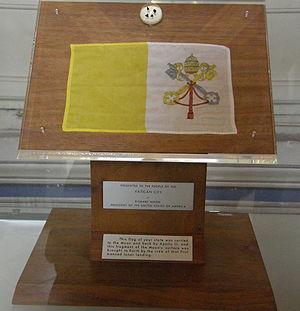
Le drapeau du Vatican est adopté le 7 juin 1929, l'année durant laquelle le pape Pie XI signe les accords du Latran avec l'Italie et la création du nouvel état de la Cité du Vatican, indépendant et régi par le Saint-Siège. Le drapeau du Vatican est calqué sur les drapeaux antérieurs des États pontificaux.